Mar Sabor and Mar Proth

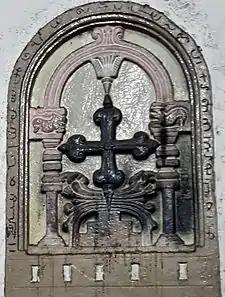
The Persian cross founded by Sabor and Proth at Kadamattom Church

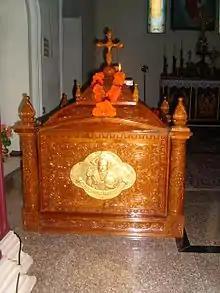
Tomb of Mar Abo (often identified as Mar Sabor among some Puthenkoor denominations) at Marthamariam church, Thevalakkara

When they arrived on the Malabar Coast, the Portuguese noted at least 78 extant church communities closely interwoven with the local community in different parts of Kerala. Quilon, Angamaly, Kaduthuruthy and Cranganore (now known as Kodungallur) had the largest population of Saint Thomas Christians in Kerala. Giovanni Empoli, who came to Quilon in 1503, estimated that there were more than three thousand St. Thomas Christians in Quilon alone.